Wank (mountain)

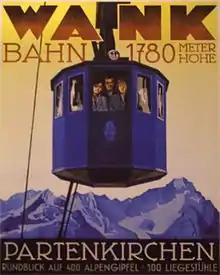
1930s poster advertising the newly opened Wankbahn cable car

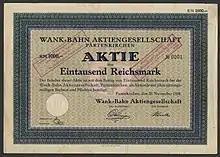
Share of the Wank-Bahn AG, issued 20 November 1928

The Wank is linked to Garmisch-Partenkirchen by a cable car system called the Wankbahn, which usually operates between May and September during daylight hours. Construction began in 1928 under the auspices of the Wank-Bahn AG and the cable car entered service in 1929. It is long and rises from above sea level. The system has been upgraded several times since its opening. In 1960 its passenger capacity was increased from 125 to 210 persons per hour. A new Wankbahn was built in 1982, opening on 18 December, which increased the system's capacity to 1,000 persons per hour. Two 300 kW DC motors were installed to drive the cable.